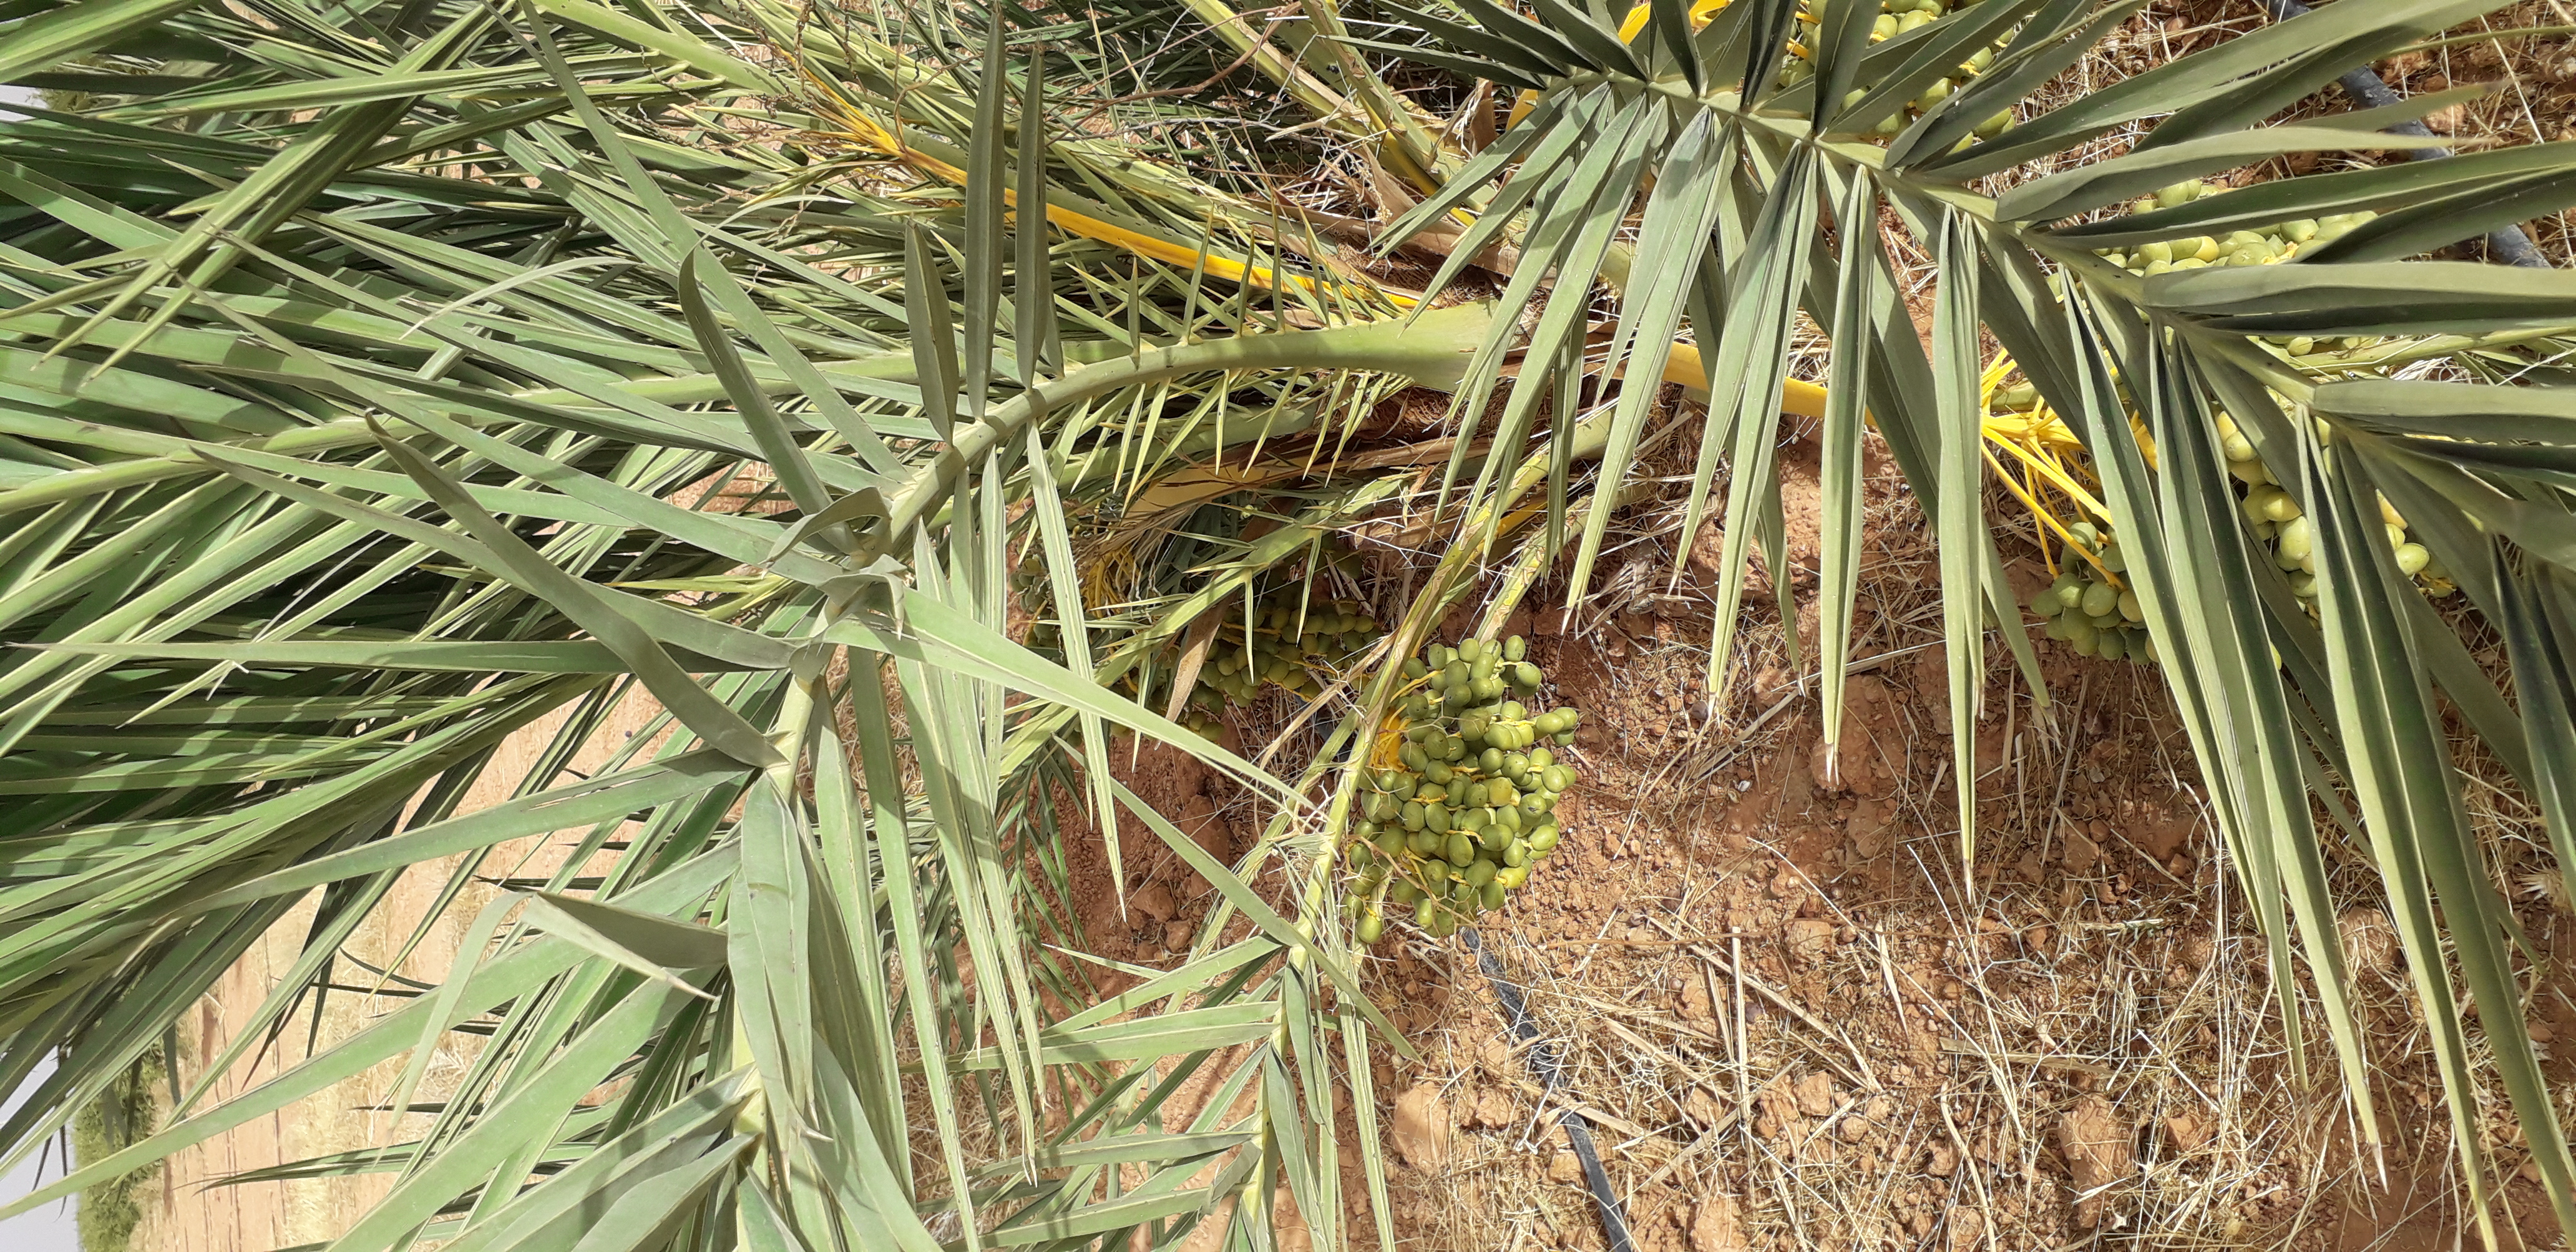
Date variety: kholt